Piste Oreiller-Killy

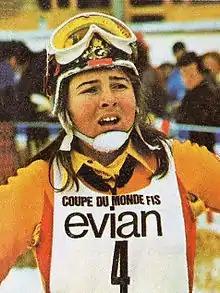
Marie-Theres Nadig (SUI)won record 7 times in total

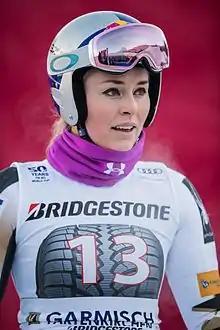
Lindsey Vonn (USA)won record 7 times in total

In 1986, elite Club5 was originally founded by prestigious classic downhill organizers: Kitzbühel, Wengen, Garmisch, Val d’Isère and Val Gardena/Gröden, with goal to bring alpine ski sport on the highest levels possible.